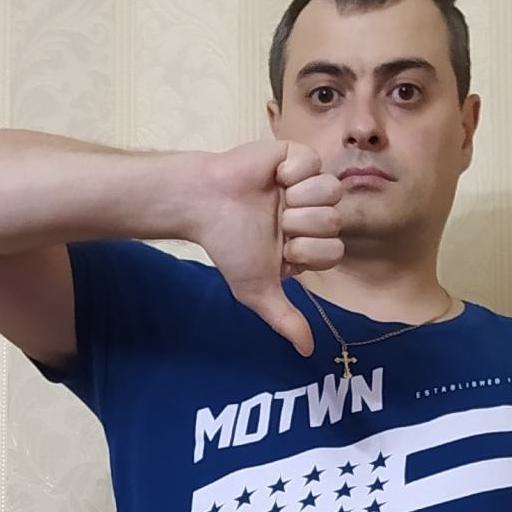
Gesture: dislike